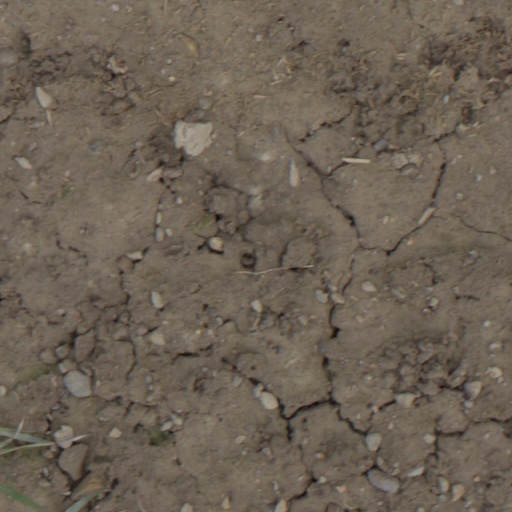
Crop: wheat